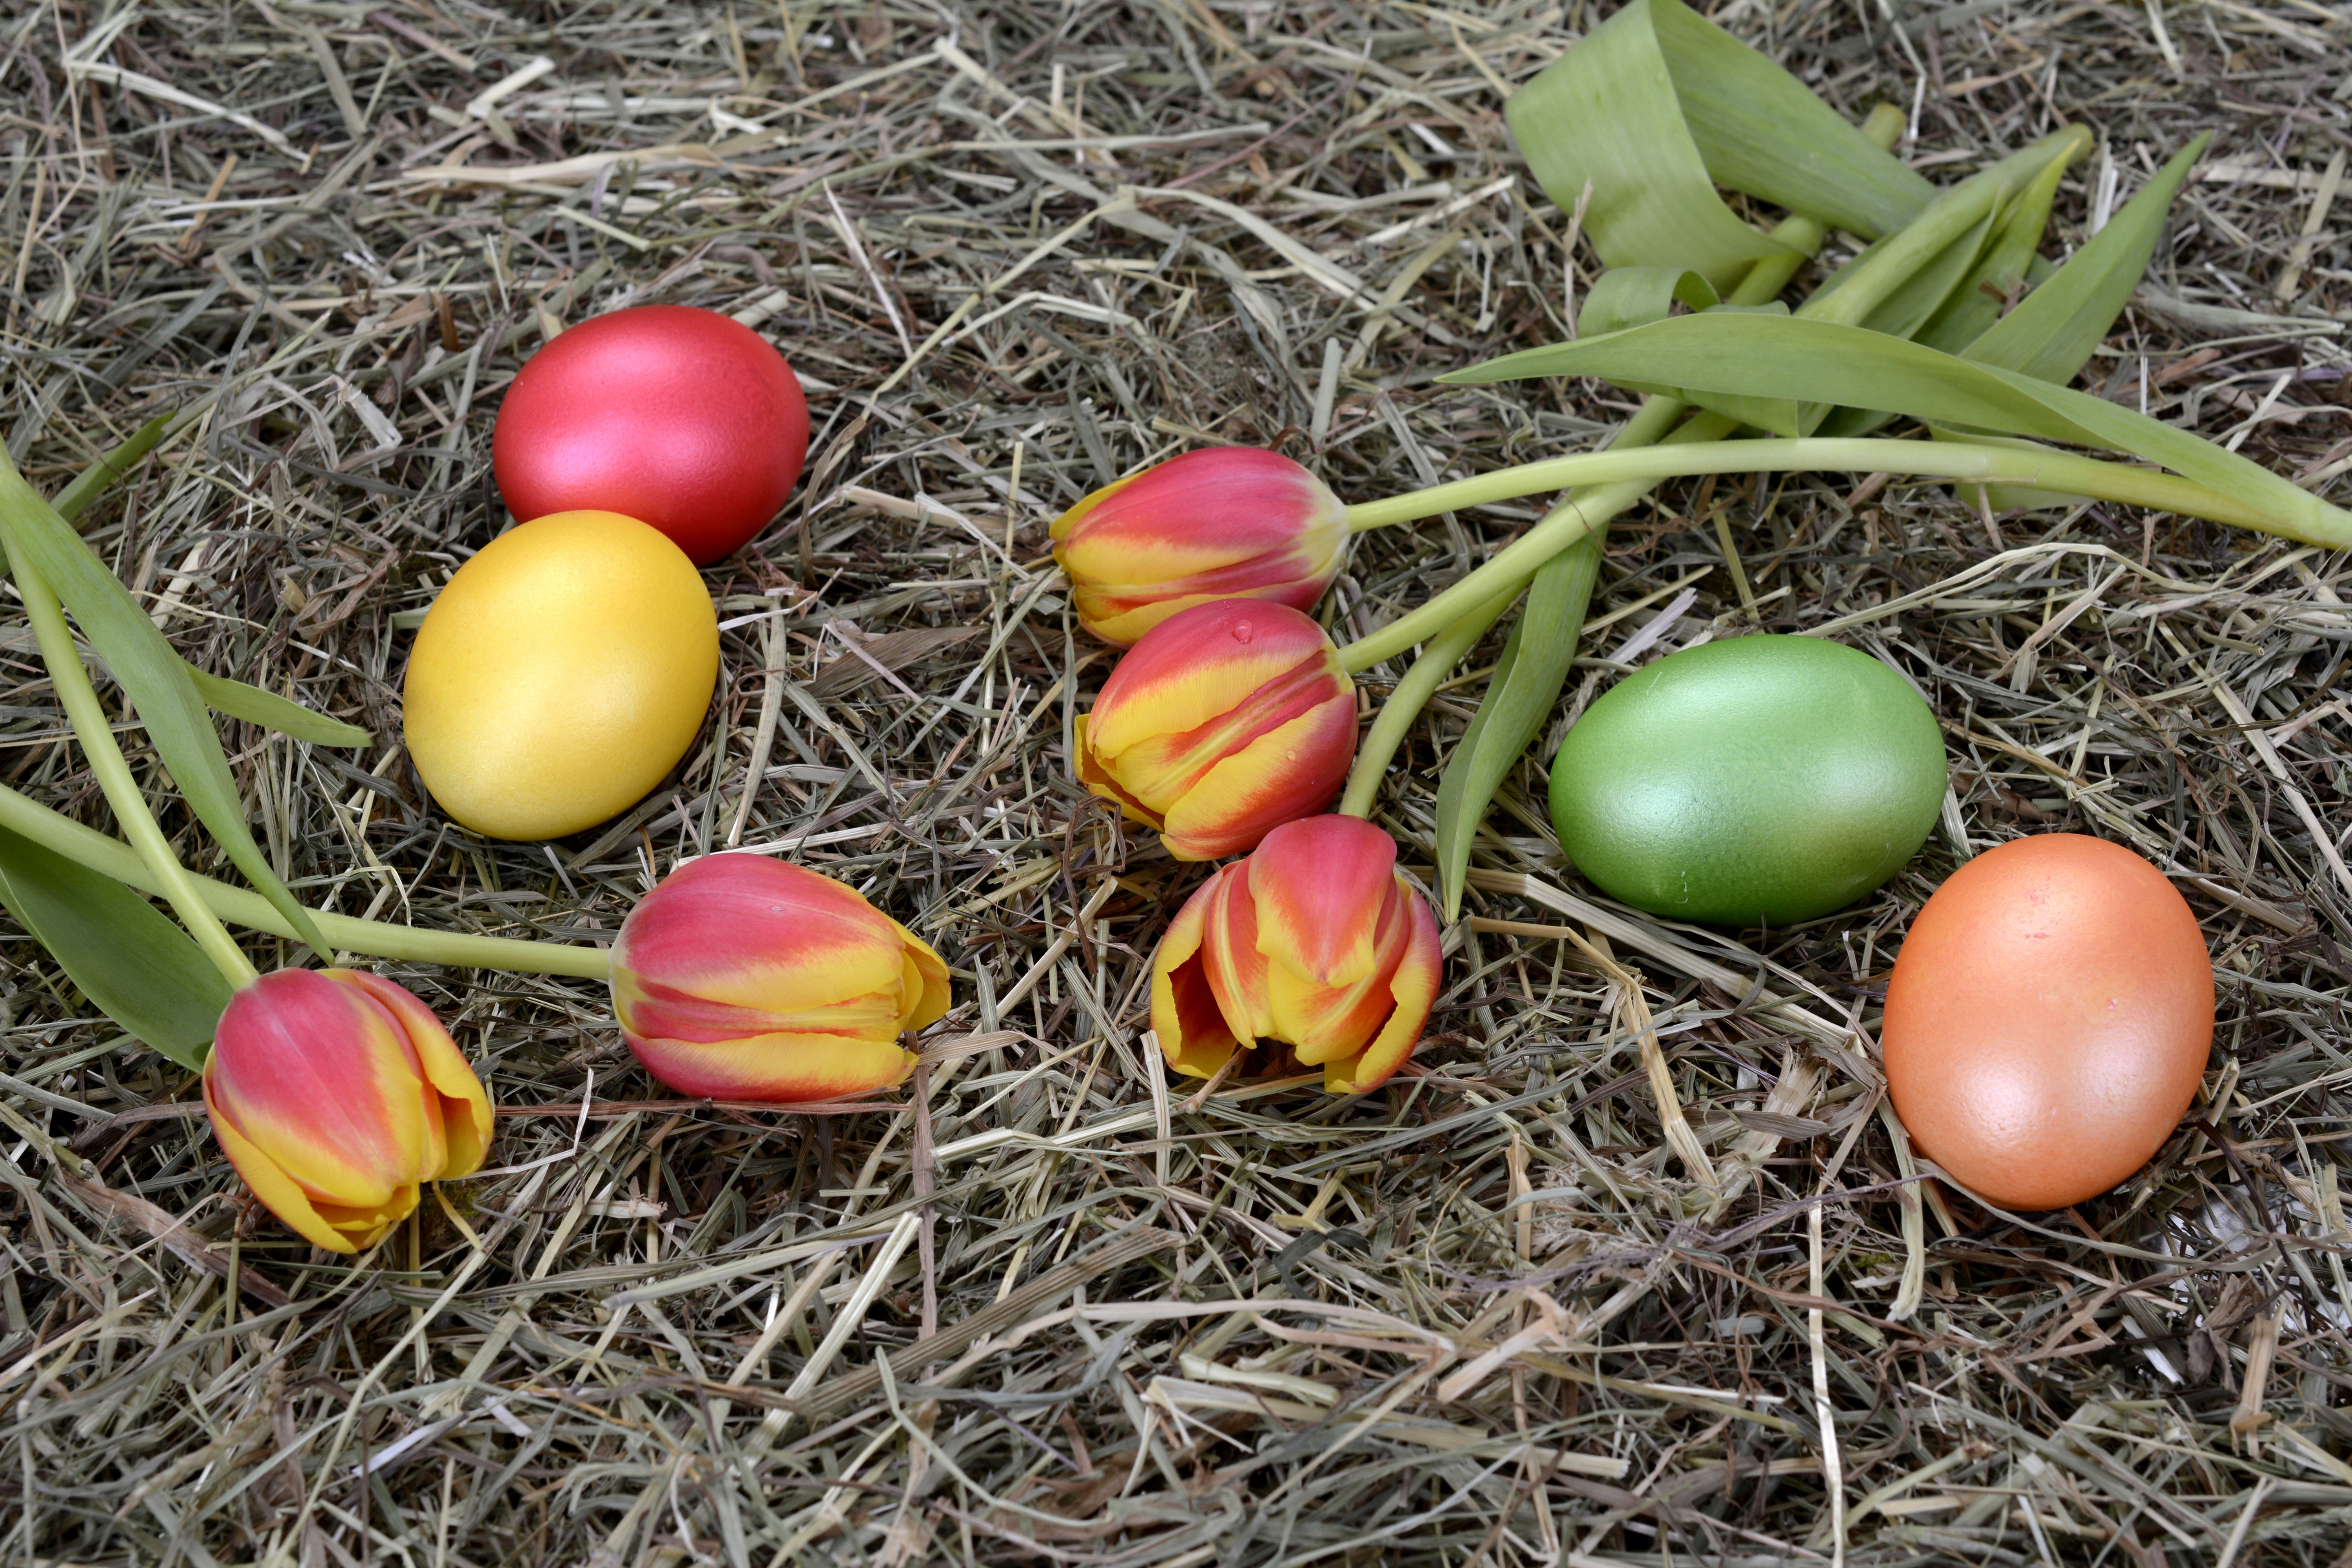
nature, grass, plant, hay, flower, decoration, orange, food, spring, produce, vegetable, color, botany, colorful, garden, flora, egg, thank you, flowers, cooked, easter, custom, tulips, greeting card, spring flowers, easter eggs, easter decoration, spring awakening, fr hlingsanfang, flowering plant, mother's day, easter egg, happy easter, easter decorations, colorful eggs, easter greetings, land plant